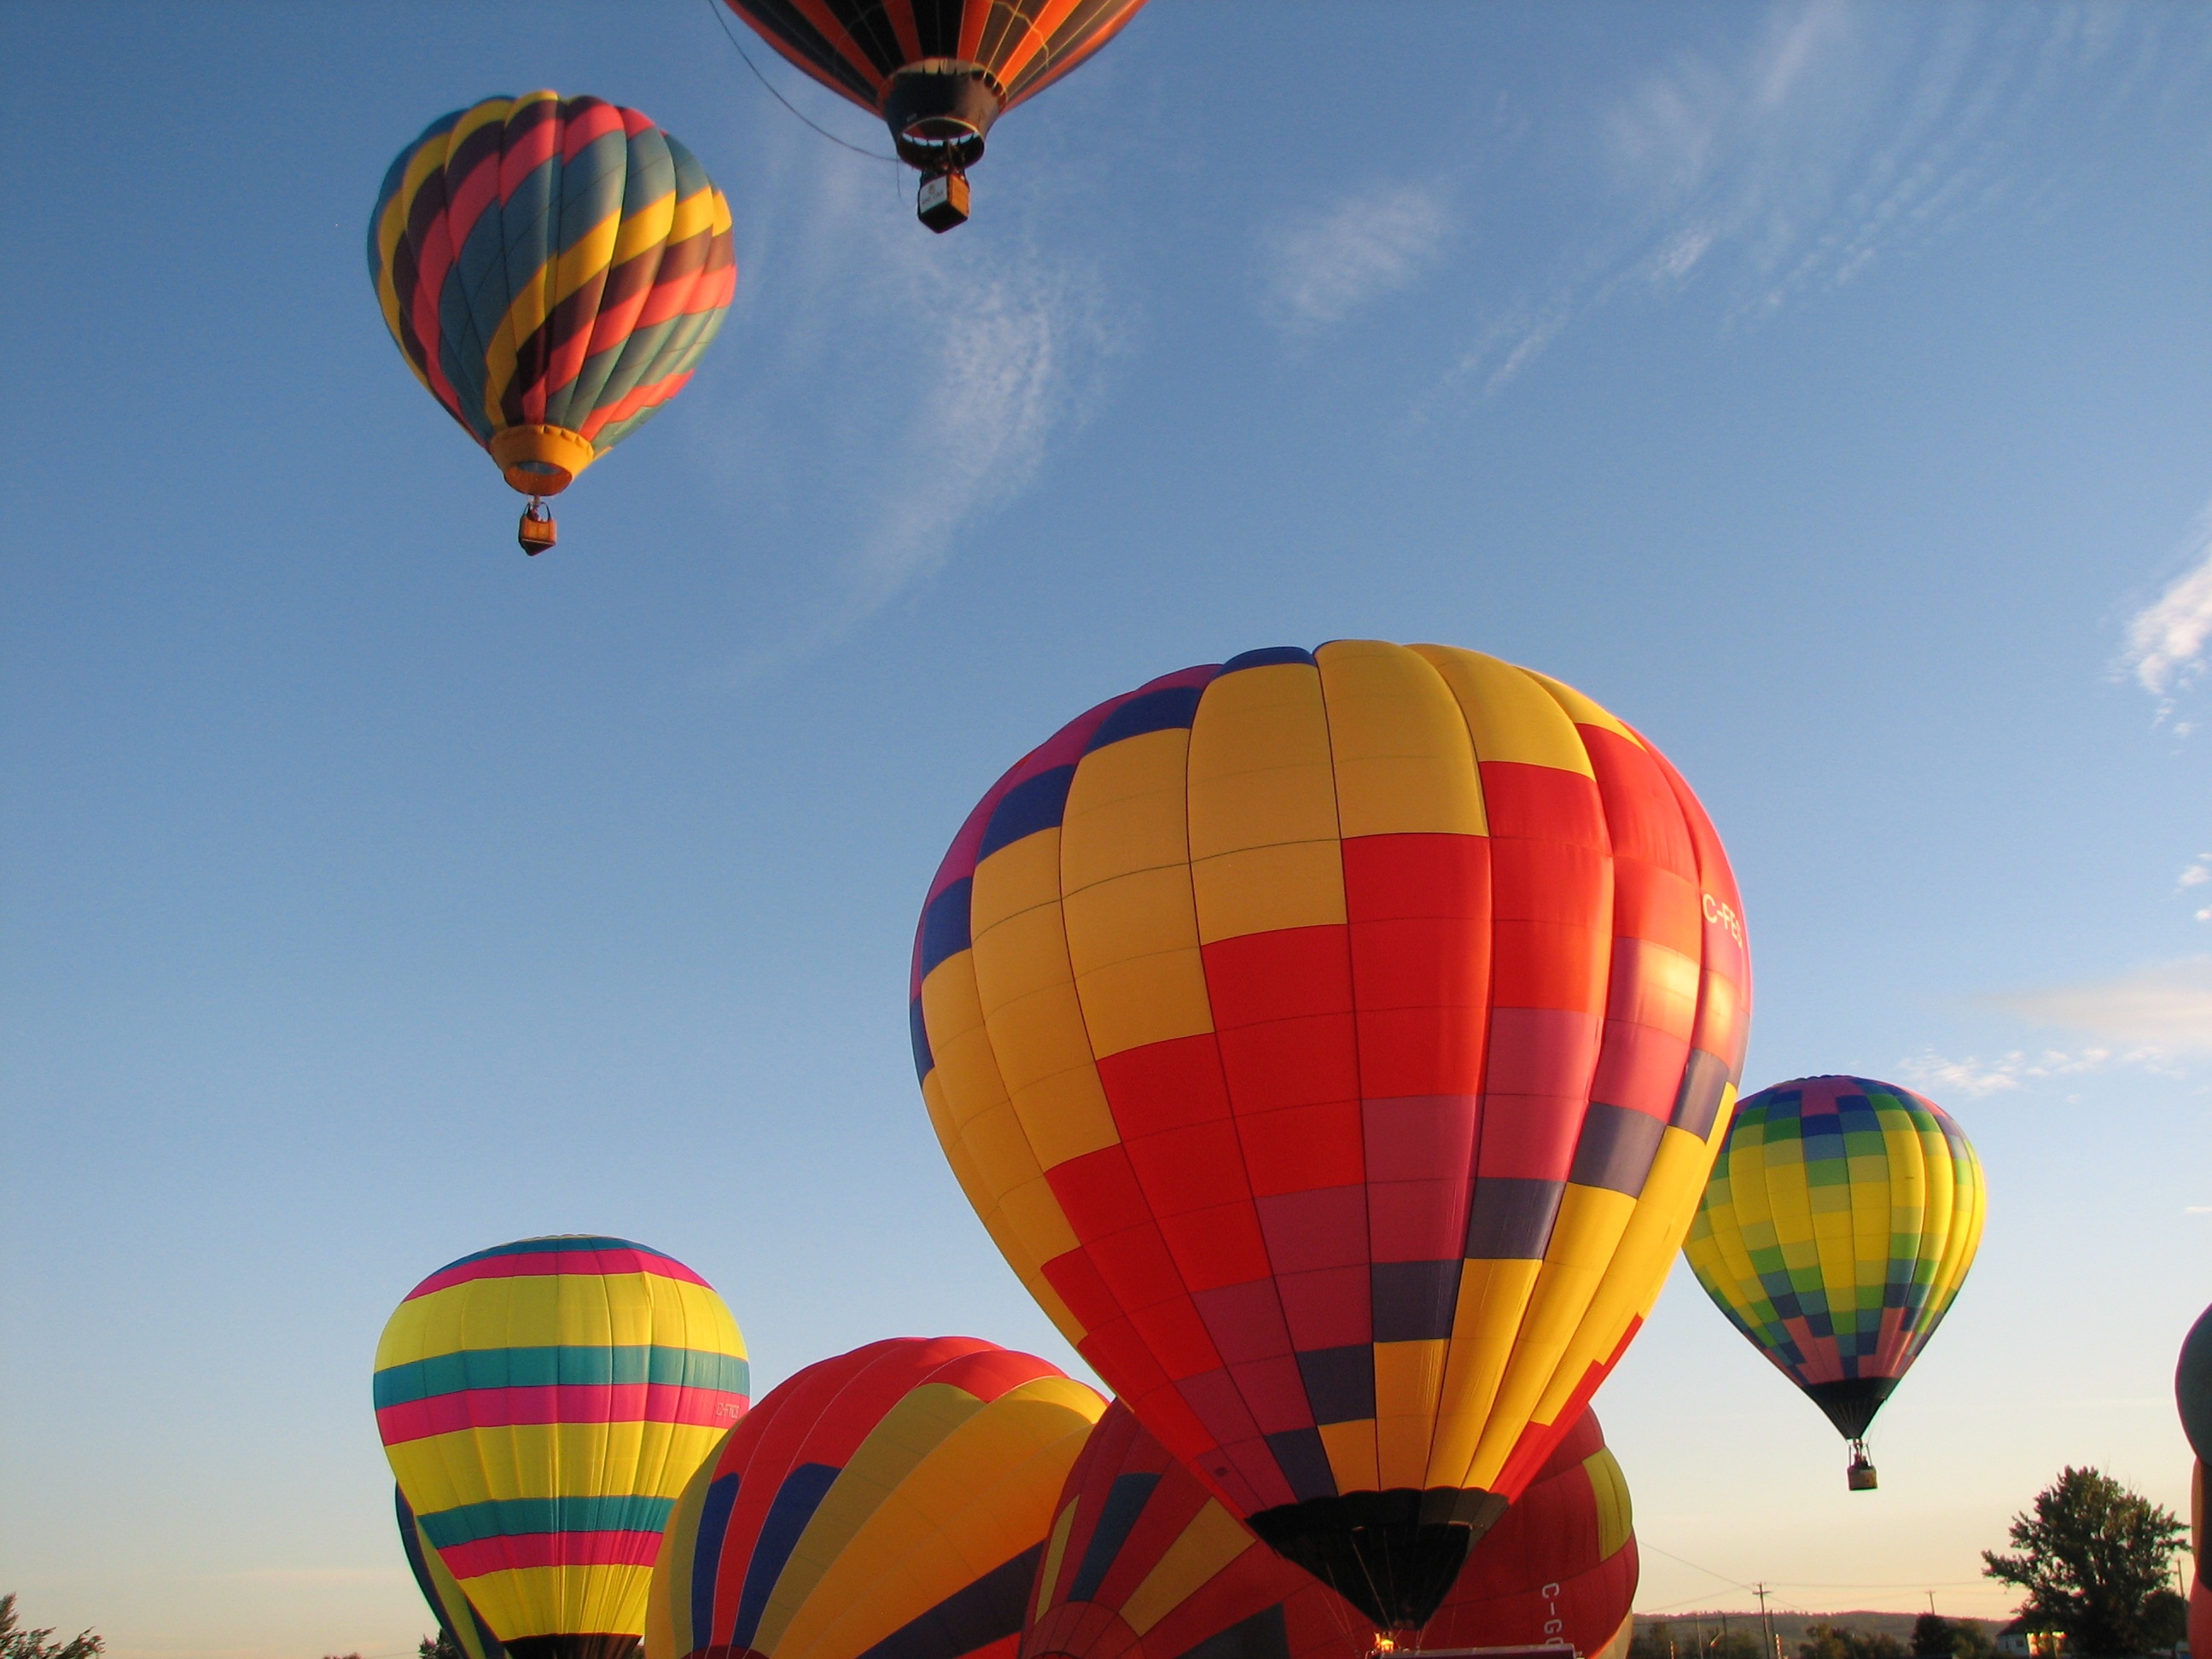
sky, sport, air, balloon, hot air balloon, adventure, flying, fly, summer, travel, aircraft, recreation, transportation, transport, high, vehicle, aviation, color, flight, blue, freedom, float, colorful, basket, toy, festival, lift, fun, balloons, bright, hot, rise, airship, ballooning, hot air ballooning, hot air balloons, atmosphere of earth